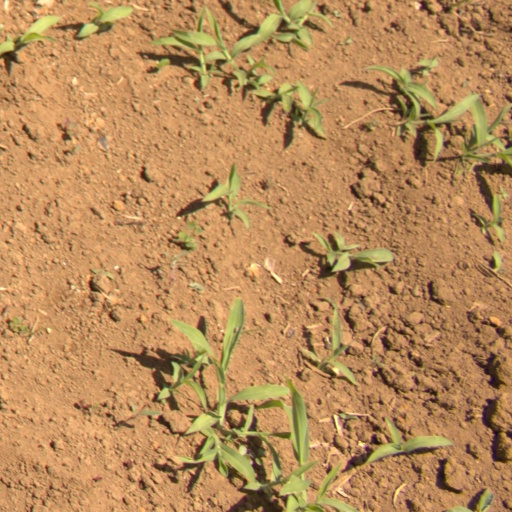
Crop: Jerusalem artichoke